Sakaki, Nagano

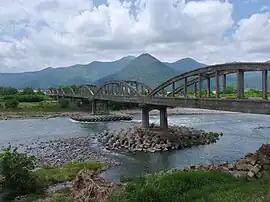
Showa Bridge over the Chikuma River in Sakaki

Sakaki is located in the Toushin Region, or north-central region, of Nagano Prefecture. The Chikuma River flows through the town.